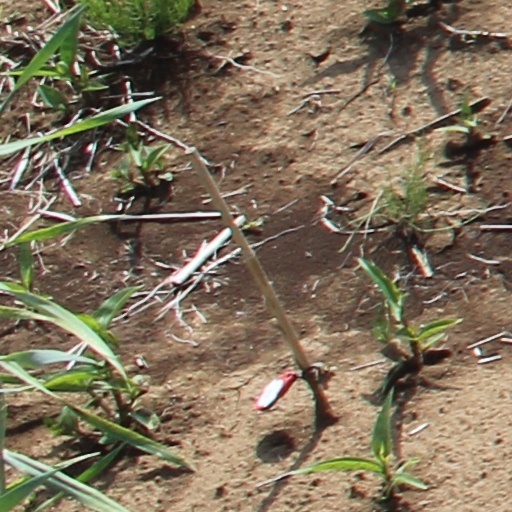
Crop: wheat